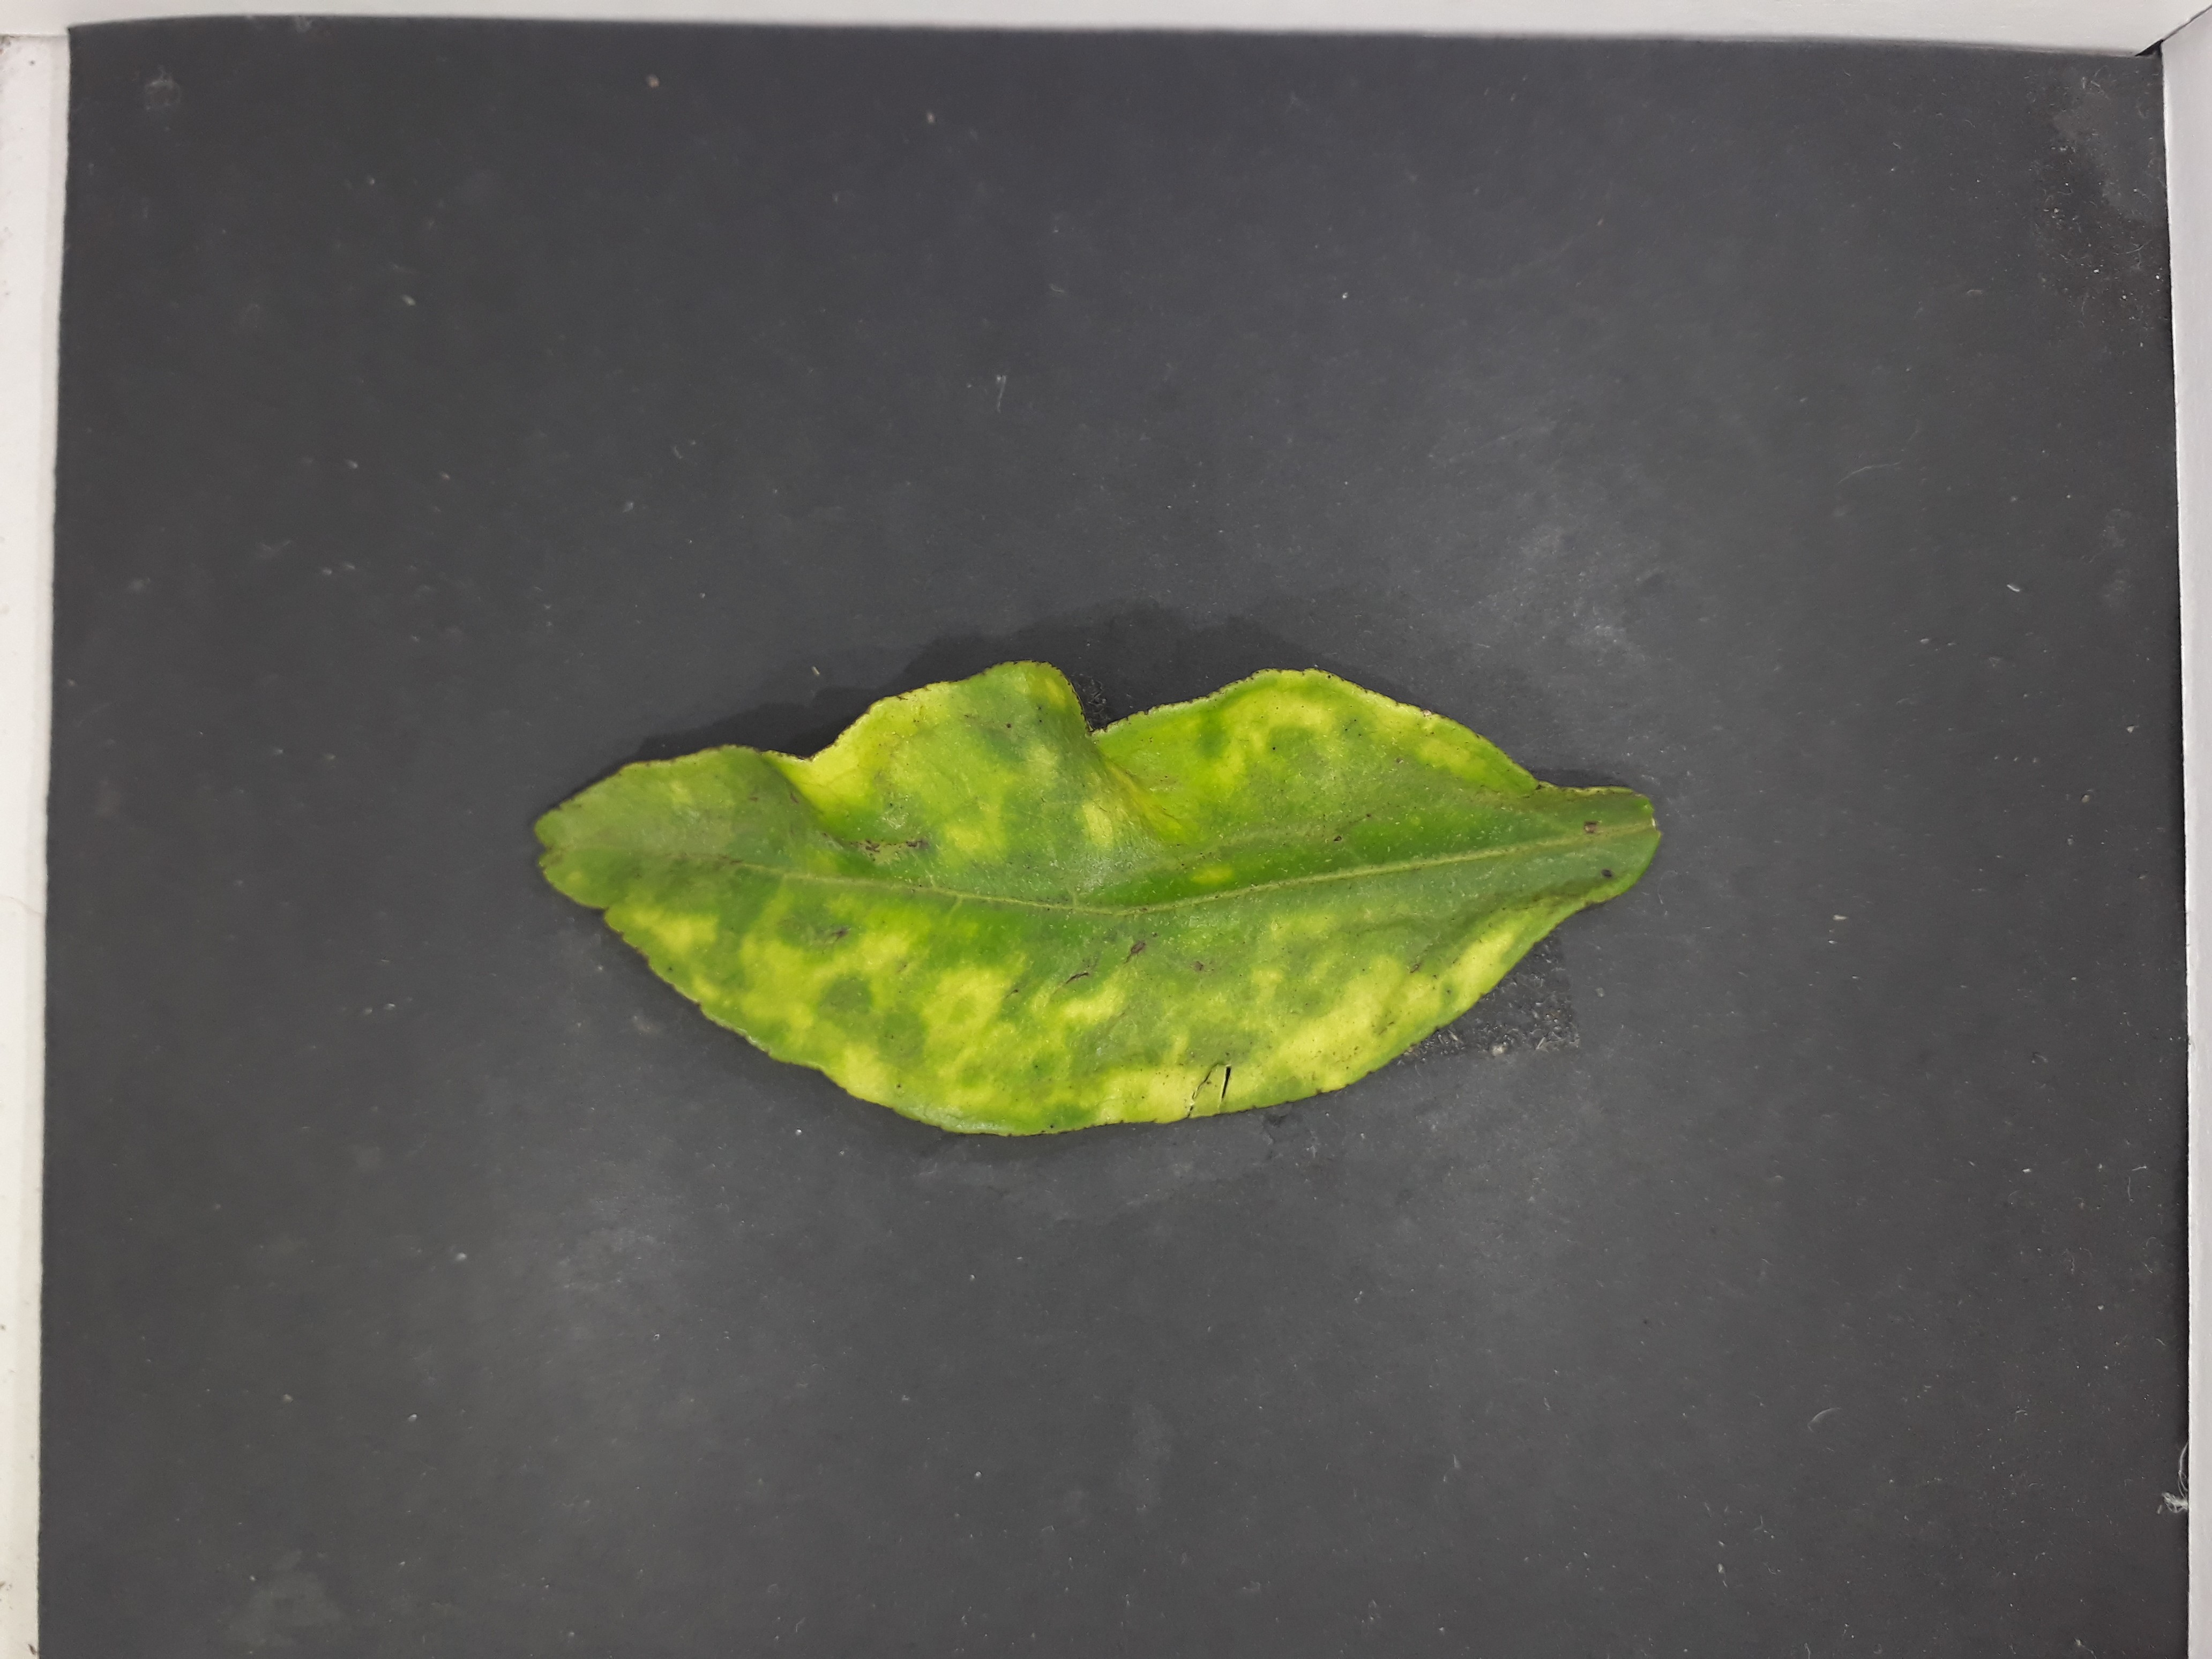
Label: Huanglongbing (HLB)